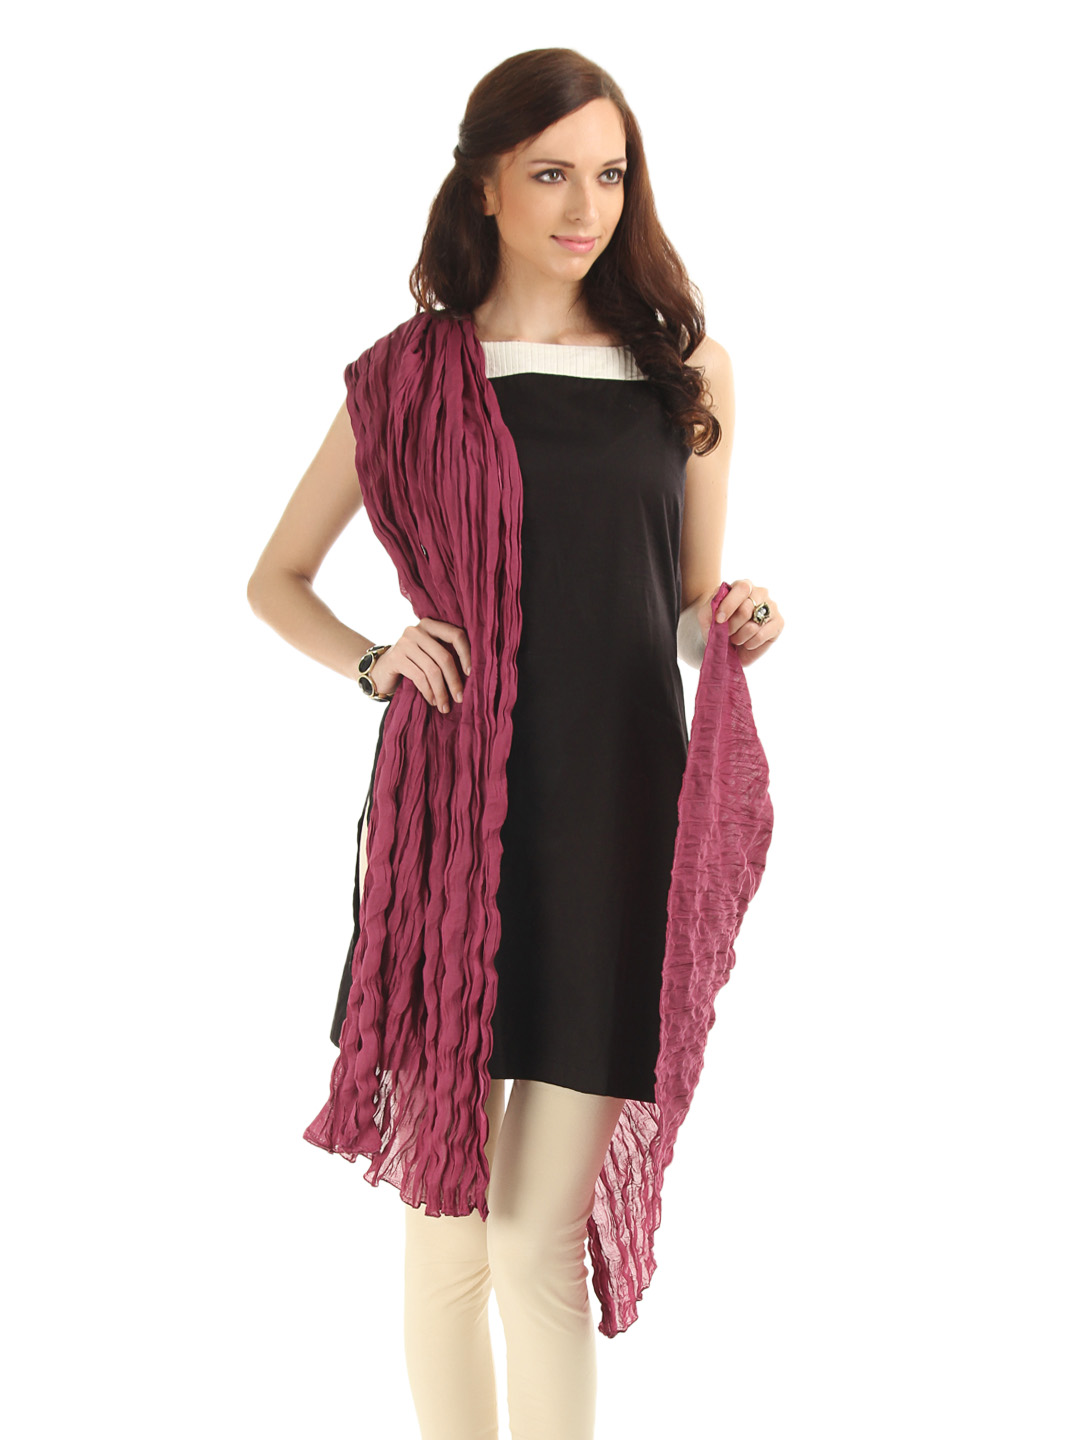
Aurelia Women Magenta Dupatta
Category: Apparel / Topwear / Dupatta
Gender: Women
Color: Magenta
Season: Fall 2012
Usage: Ethnic